Isabella of Bourbon

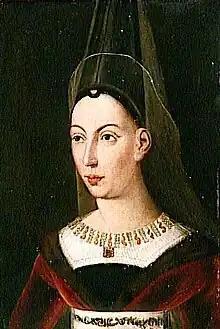
16th-century portrait of Isabella

Isabella of Bourbon, Countess of Charolais (c. 1434 – 25 September 1465) was the second wife of Charles the Bold, Count of Charolais and future Duke of Burgundy. She was a daughter of Charles I, Duke of Bourbon and Agnes of Burgundy, and the mother of Mary of Burgundy, heiress of Burgundy.